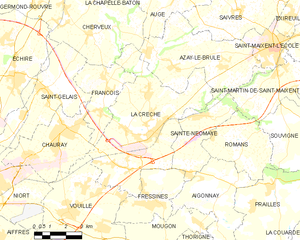
Carte des communes françaises La Crèche